Sky position (RA, Dec in degrees): 232.685, -1.379
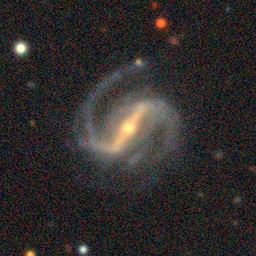
Galaxy morphology: Barred Spiral Galaxies